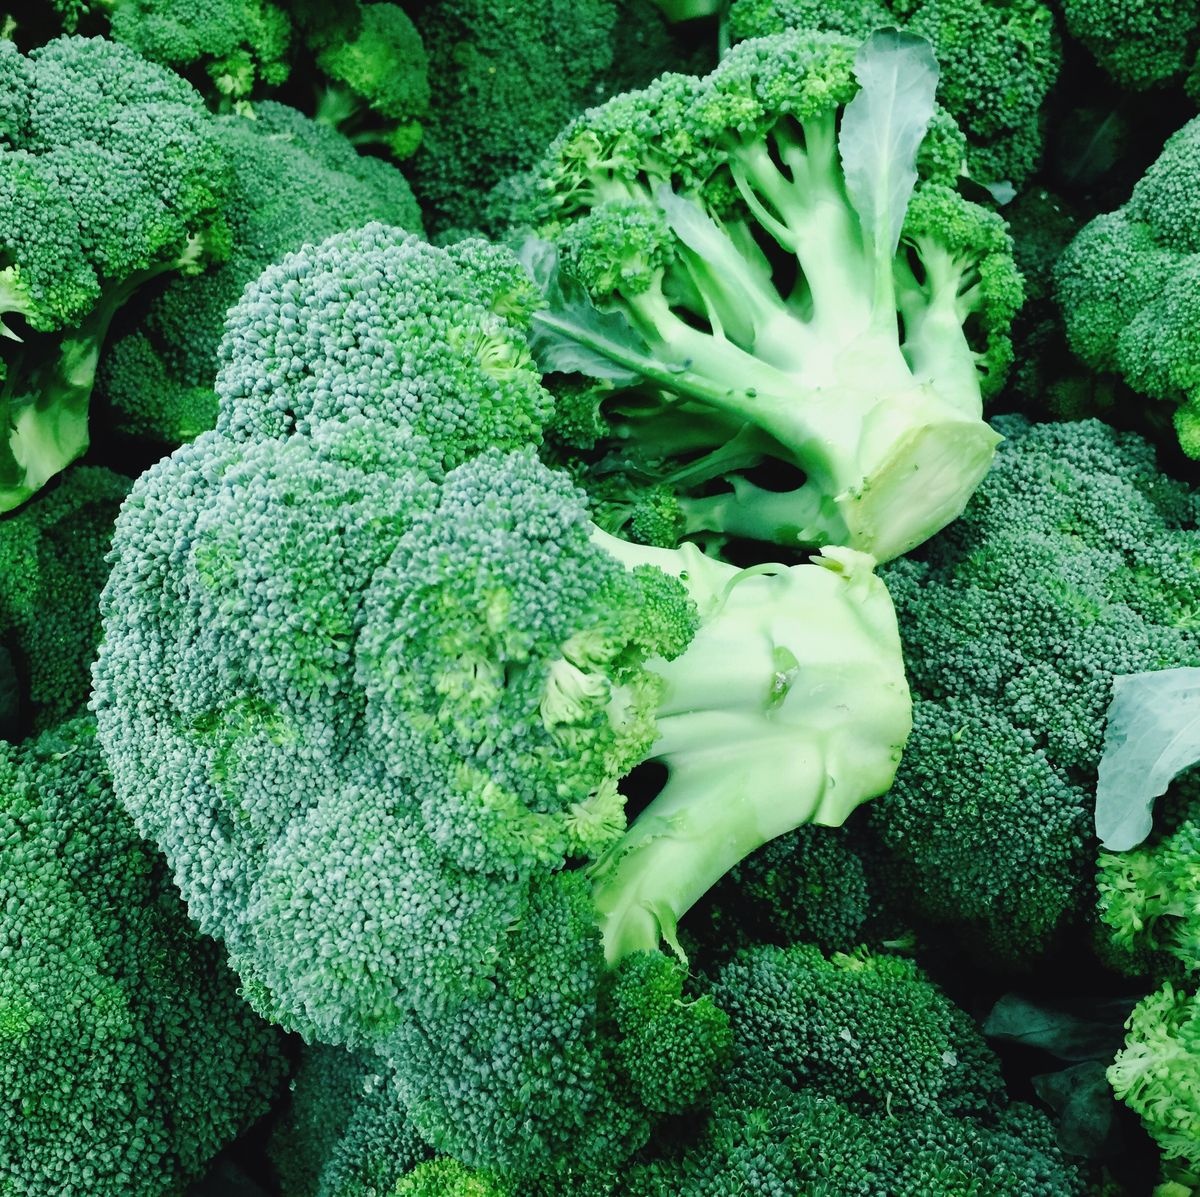
Wholesale Broccoli
1 head of broccoli *Wholesale customers only. All wholesale products delivered on Tuesdays.
Brand: Multiple
Category: Food, Beverages & Tobacco > Food Items > Fruits & Vegetables > Fresh & Frozen Vegetables > Broccoli